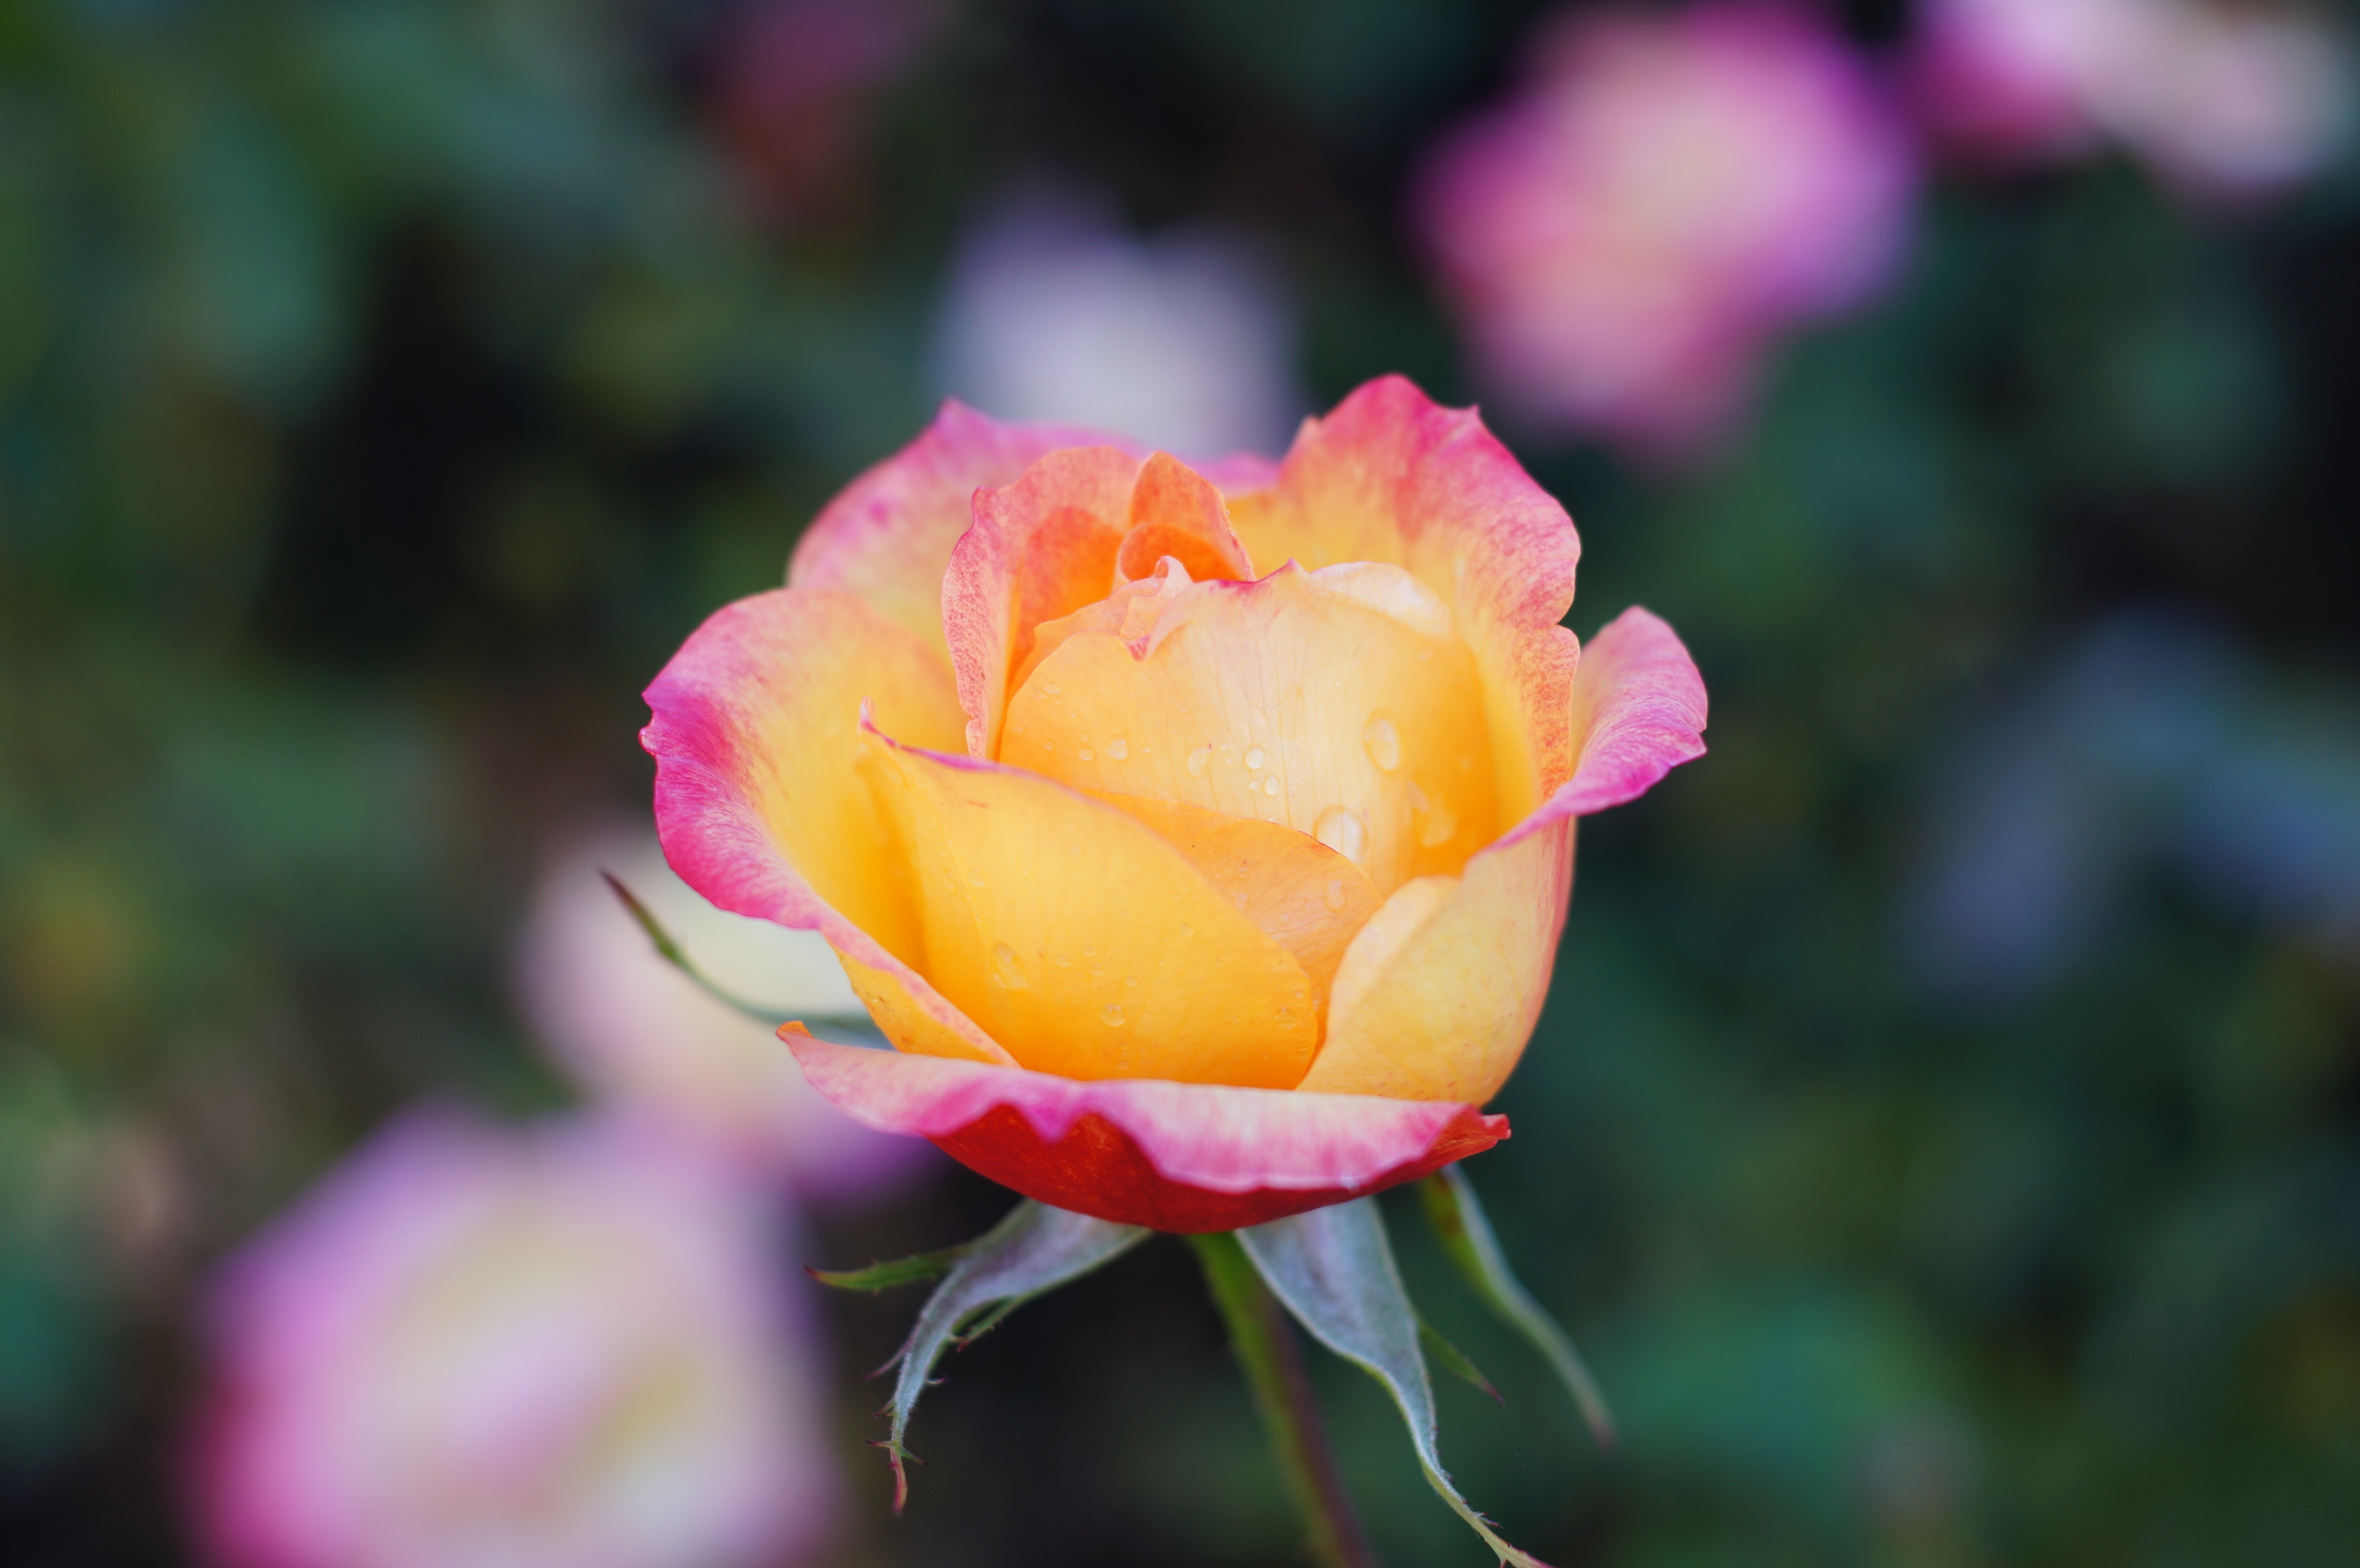
nature, blossom, plant, flower, petal, rose, botany, yellow, pink, flora, close up, floribunda, macro photography, flowering plant, garden roses, rose family, land plant, rose order